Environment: lab
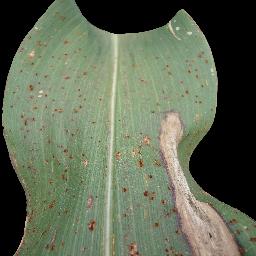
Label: common_rust